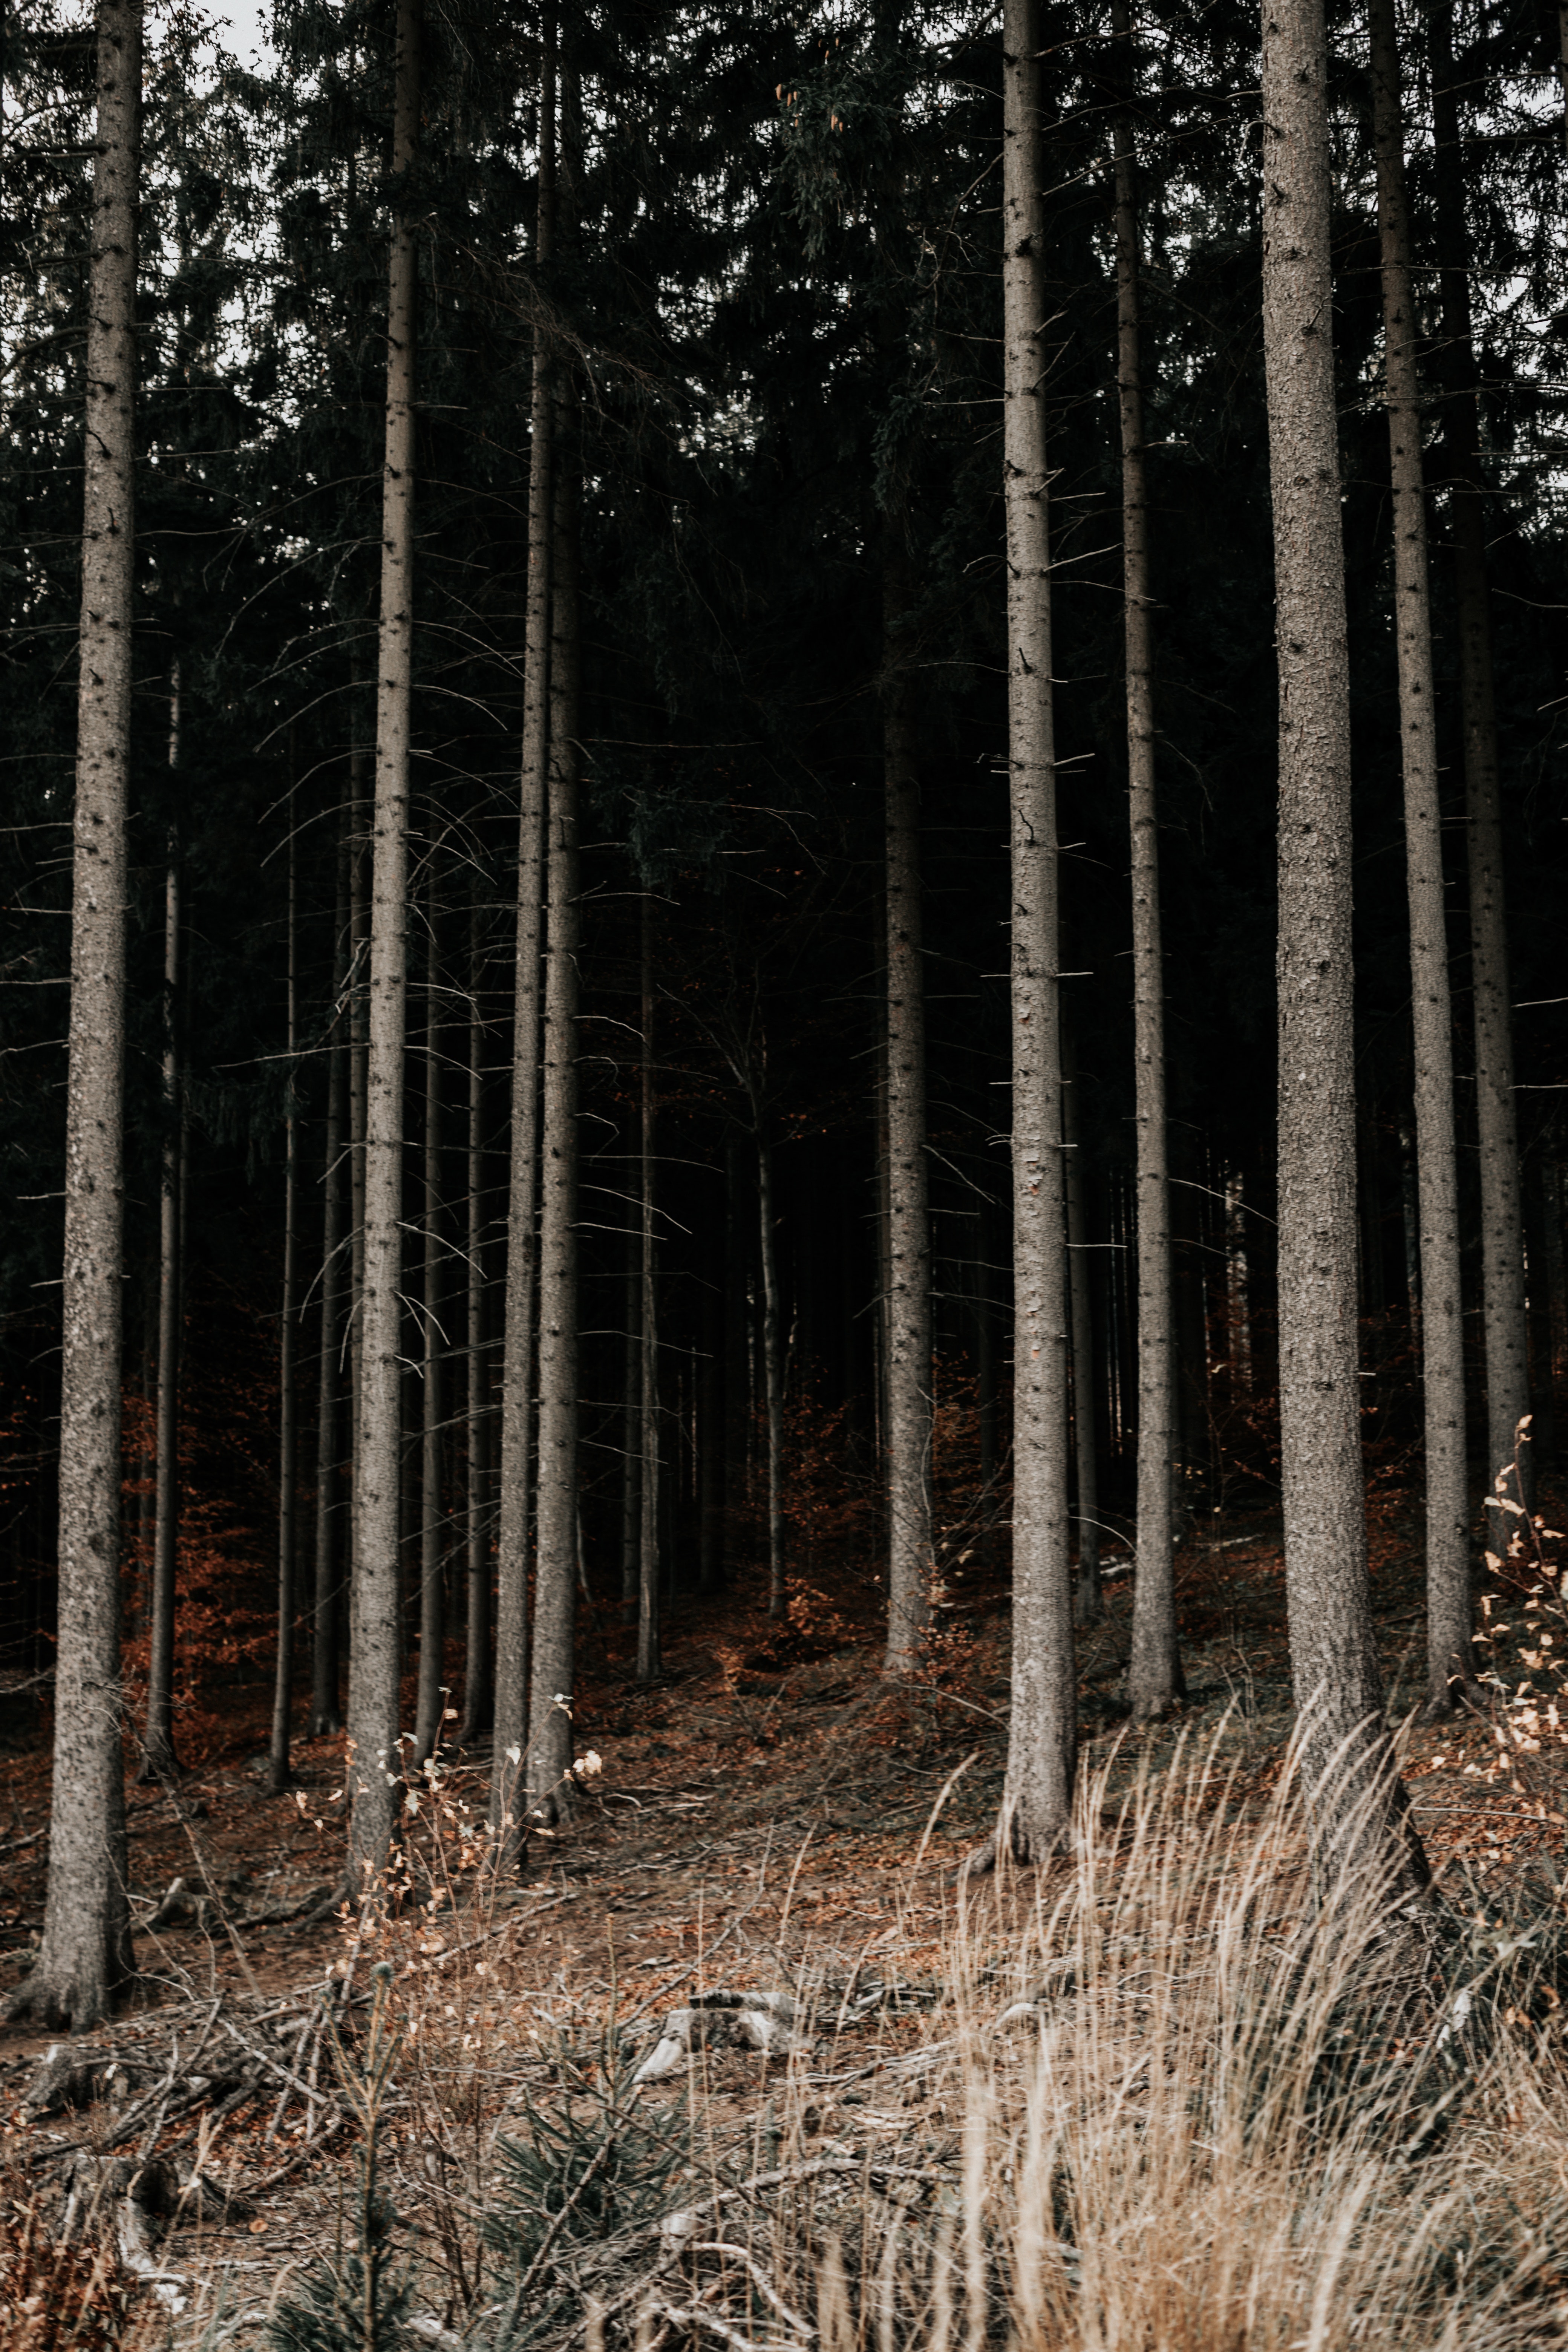
natural, plant community, plant, natural landscape, wood, branch, terrestrial plant, trunk, tree, biome, deciduous, landscape, grass, forest, temperate broadleaf and mixed forest, grove, spruce fir forest, woodland, jungle, twig, conifer, nature reserve, temperate coniferous forest, tropical and subtropical coniferous forests, Northern hardwood forest, old growth forest, valdivian temperate rain forest, plant stem, path, larch, trail, riparian forest, pine family, pine, fir, birch family